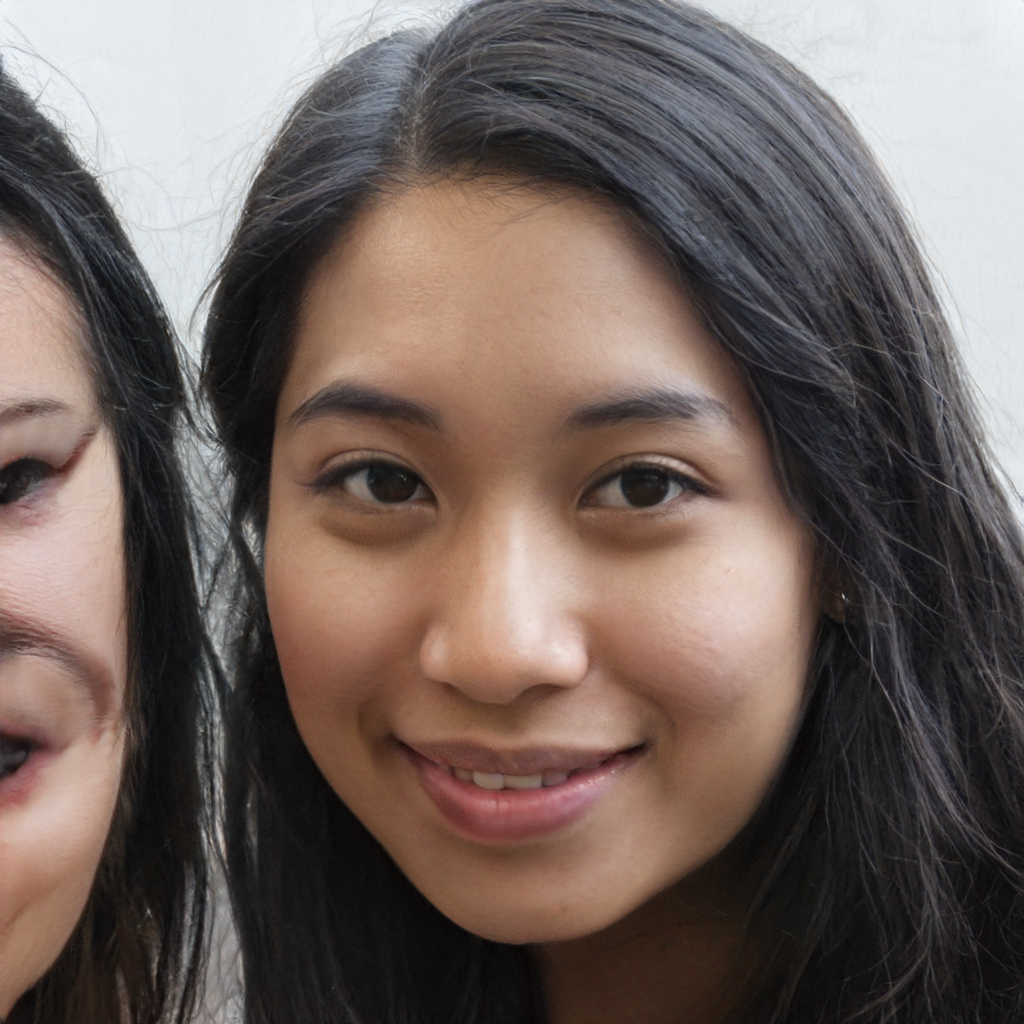
Gender: Female